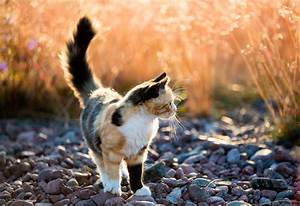
Label: gatto